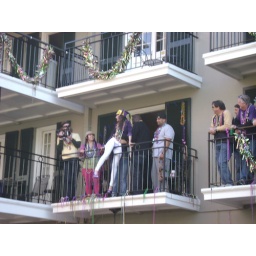
She climbed back over and the girls on the balcony got very very friendly with one another.